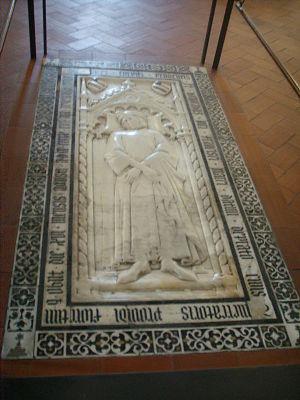
Niccolò di Pietro Lamberti ou Niccolò di Piero Lamberti dit Nicolò Aretino, surnommé également Pela ou Il Pela est un sculpteur et un architecte toscan de la Renaissance encore empreint de style gothique.